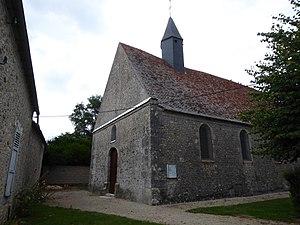
église Saint-Maur, Moinville-la-Jeulin, Eure-et-Loir, France.
Moinville-la-Jeulin est une commune française située dans le département d'Eure-et-Loir en région Centre-Val de Loire.